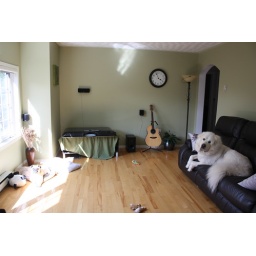
Sniffy taking up the whole couch and Abby intimidated in her dog bed.